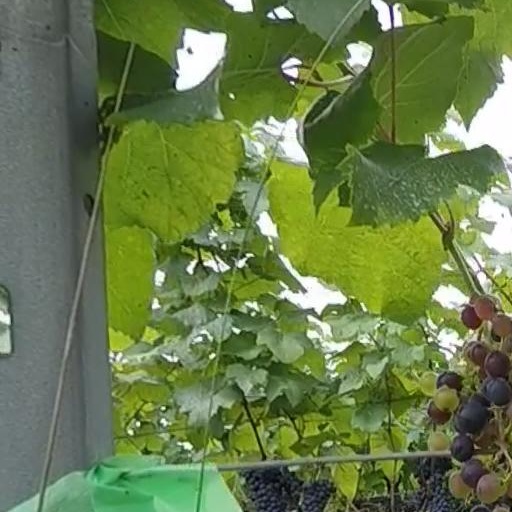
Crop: grape